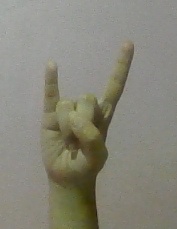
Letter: la